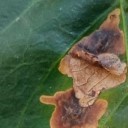
Label: Miner